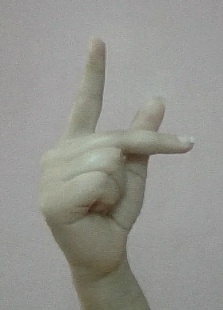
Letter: dha